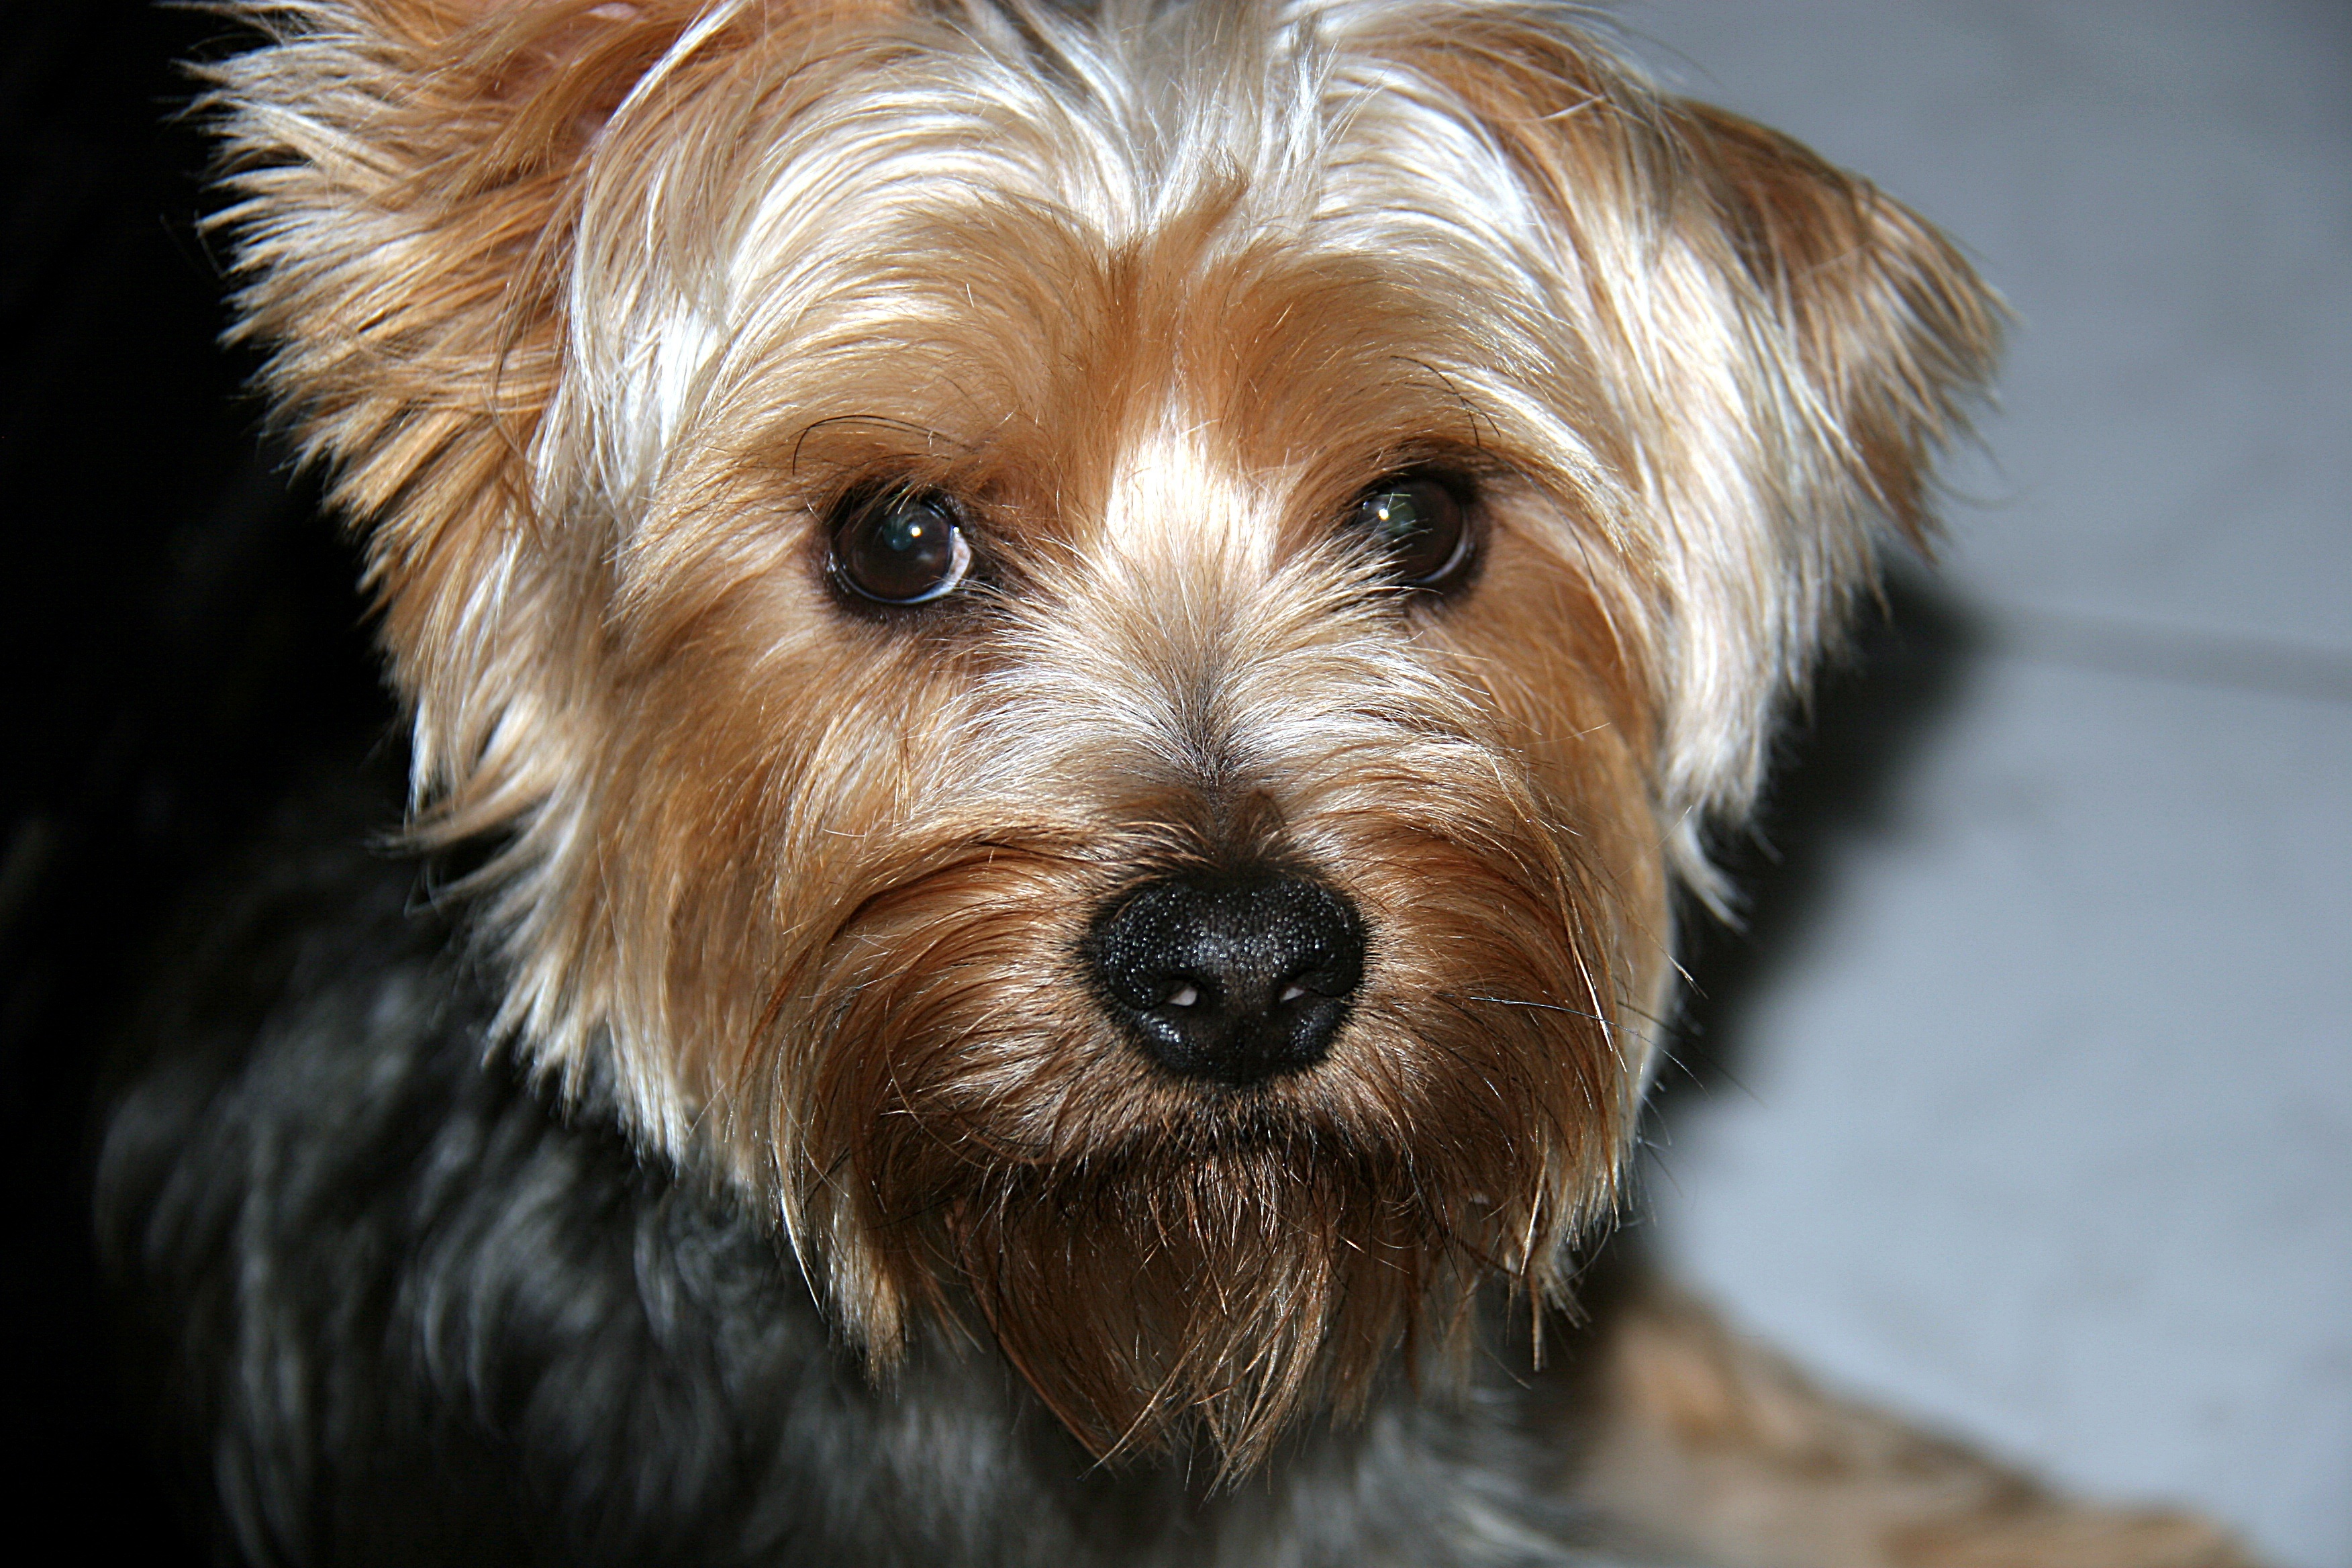
puppy, dog, animal, pet, mammal, yorkshire, look, vertebrate, beautiful, dog breed, terrier, yorkshire terrier, cairn terrier, australian silky terrier, lakeland terrier, dog like mammal, carnivoran, australian terrier, schnoodle, dandie dinmont terrier, glen of imaal terrier, dog crossbreeds, morkie, norwich terrier, norfolk terrier, poodle crossbreed